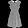
Label: Dress